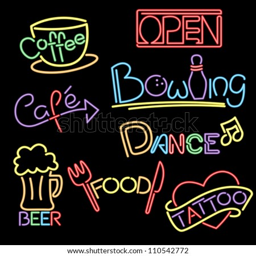
a vector illustration of a set of neon signs